Fernando Rodney

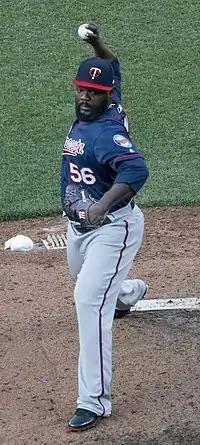
Rodney pitching for the Minnesota Twins in 2018

On February 6, 2014, Rodney signed a 2-year, $14 million contract with the Seattle Mariners. After leading the American League in saves in the first half of the season, Rodney was named as a late addition to the AL All-Star team, taking the spot of David Price (who had pitched the Sunday before the game and thus could not pitch in the actual All-Star Game). Rodney finished the 2014 season with an MLB-best 48 saves, which also topped Kazuhiro Sasaki's 45 saves for a new Mariners franchise record.